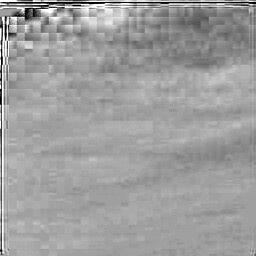
Phoenix sol 100 animation of foreground cloud movement over 10 minutes with the average sky factored out.